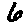
Label: 6